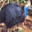
Label: bird